Underground Bath (Baku)

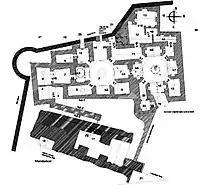
Bath's plan

The baths premises are located below the ground level, which is typical for Baku baths. This helped to maintain a constant temperature regime. On the earth's surface, there were 2 domes